British Racing Motors

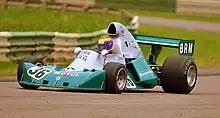
A BRM P201, being demonstrated in 2009.

The H16 engine was redesigned with a narrow-angle four-valve head and magnesium main castings to reduce weight and increase power, but was never raced (it was intended for the 1967 BRM P115) as BRM decided to use the V12 unit which was being sold to other F1 and sports car teams with encouraging results.